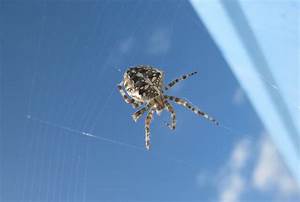
Label: spider